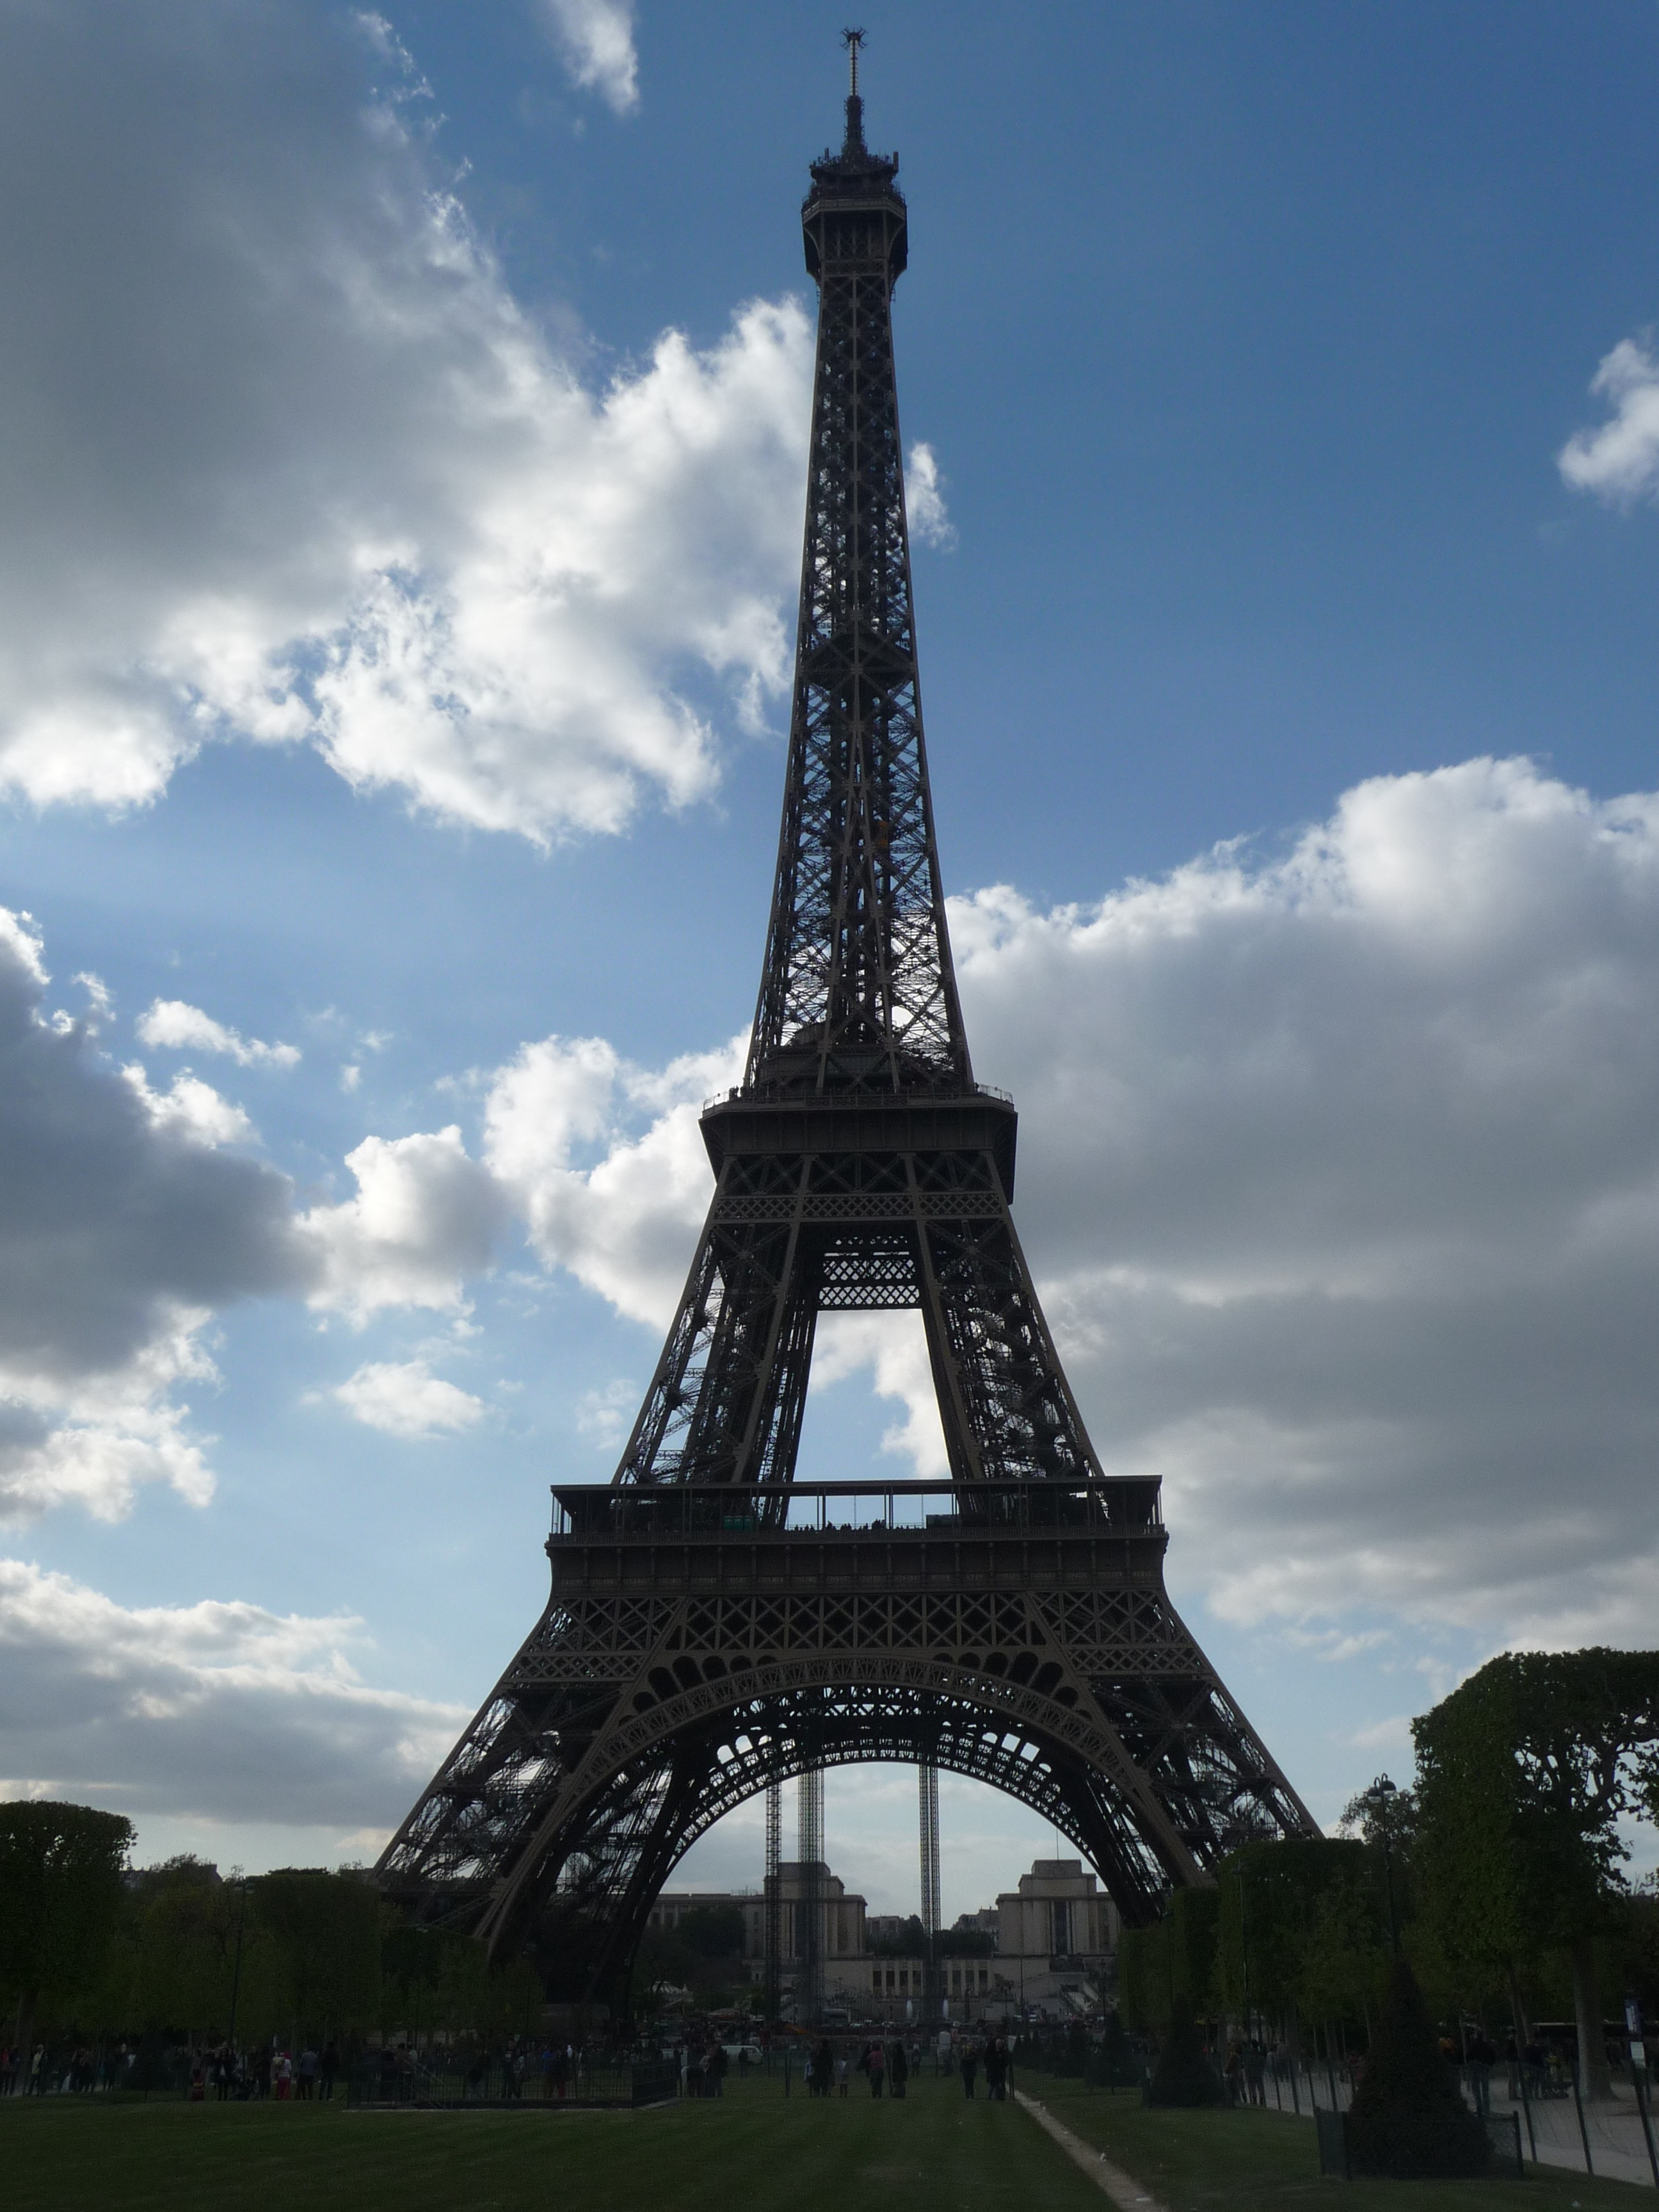
cloud, sky, eiffel tower, paris, monument, france, tower, landmark, spire, steeple, world's fair